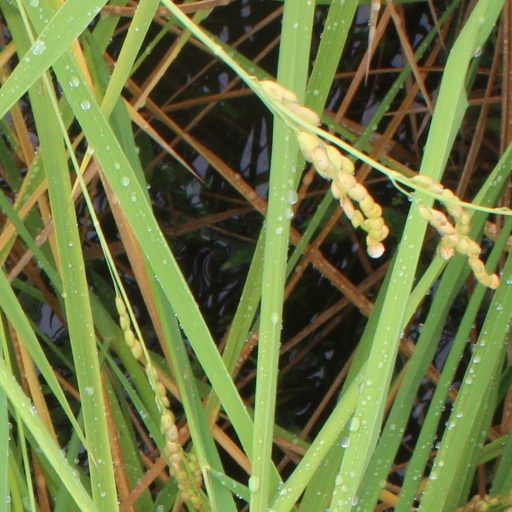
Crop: rice